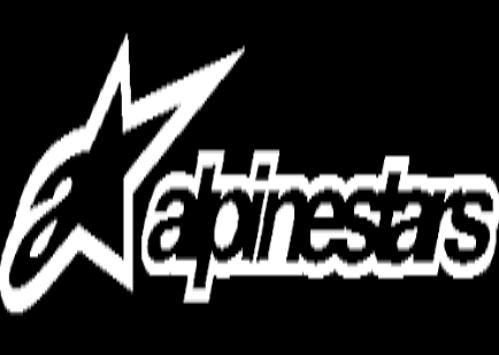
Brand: alpinestars-1
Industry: Clothes